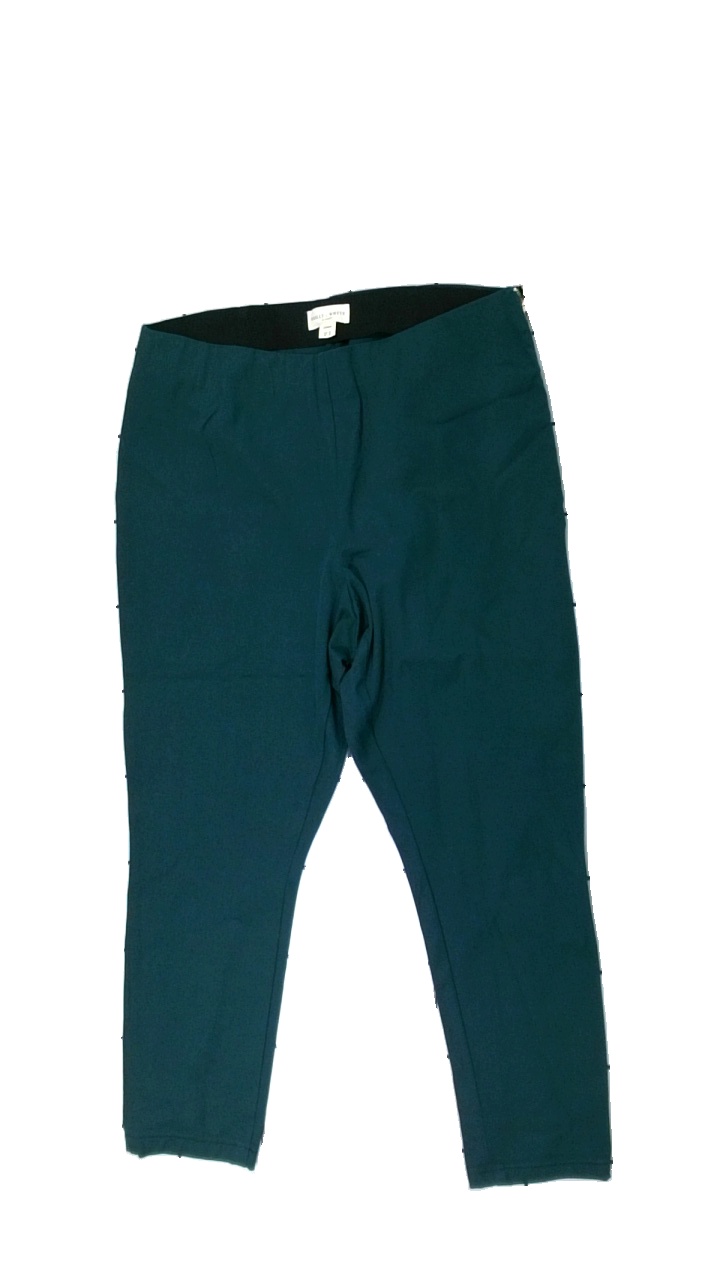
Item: Trousers (Ladies)
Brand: Holly And Whyte (lindex)
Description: gröna byxor
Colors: Green
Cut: Regular
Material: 72% cotton 28% viscose
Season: All
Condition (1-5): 5
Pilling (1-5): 5
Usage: Reuse
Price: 50-100